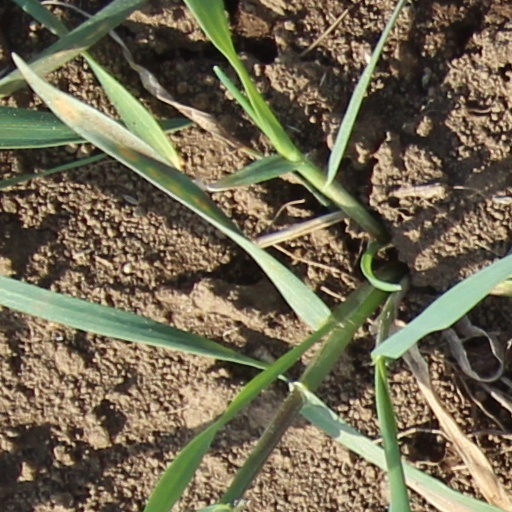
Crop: wheat